India Point Park

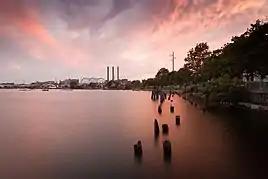
Sunset

India Point Park is a park in the Fox Point neighborhood of Providence, Rhode Island at the confluence of the Seekonk River and Providence River. The park takes its name from the maritime activity connecting Providence with the East and West Indies. The East Bay Bike Path begins at the eastern end of the park, and crosses over the Washington Bridge before heading to Watchemoket Square in East Providence and continuing on to the Bristol waterfront north of the Mount Hope Bridge. The park is also a part of the Washington–Rochambeau Revolutionary Route.